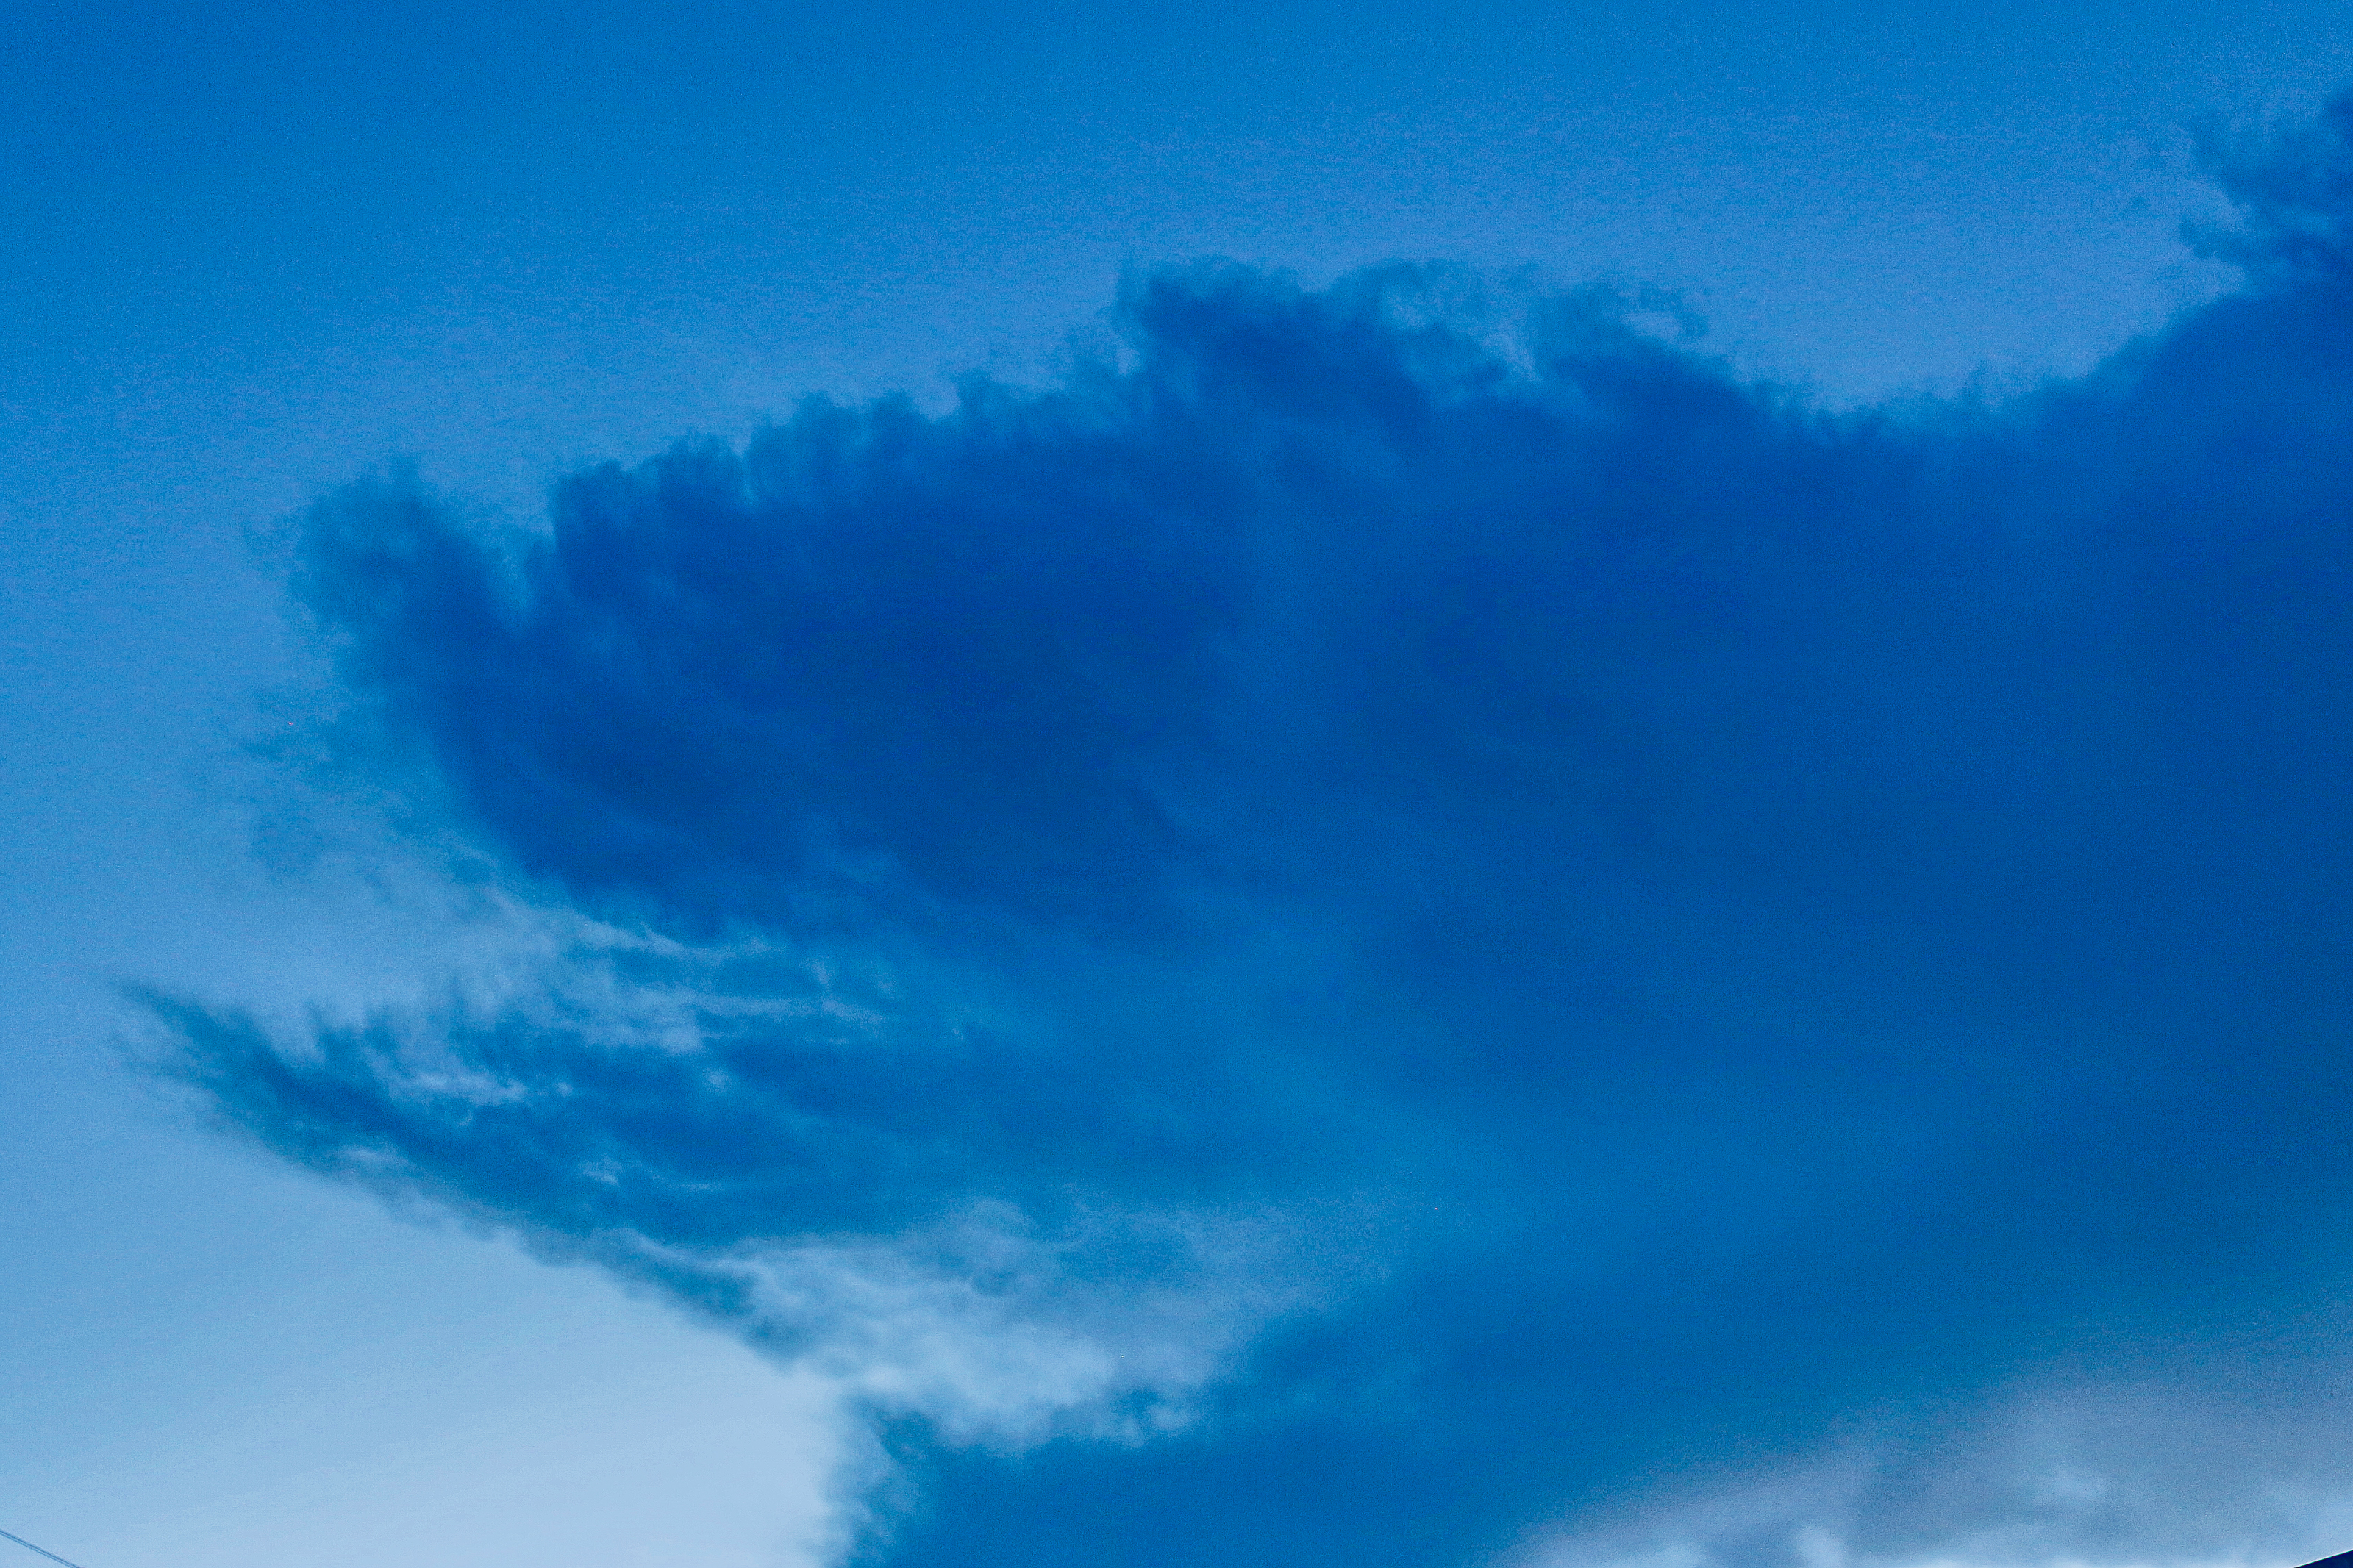
beauty, color, brightly, purity, bright, pattern, air, skyline, scenery, scenic, ozone, space, summer, transparent, scene, cloud, beautiful, high, view, freedom, white, cumulus, condensation, weather, fluffy, day, stratosphere, energy, sky, meteorology, nature, relaxation, clear, skylight, climate, heaven, environment, sunlight, blue, outdoors, light, background, idyllic, cloudscape, open, wind, daytime, atmosphere, azure, meteorological phenomenon, electric blue, calm, wind wave, wave, geological phenomenon, landscape, ocean, horizon, sea